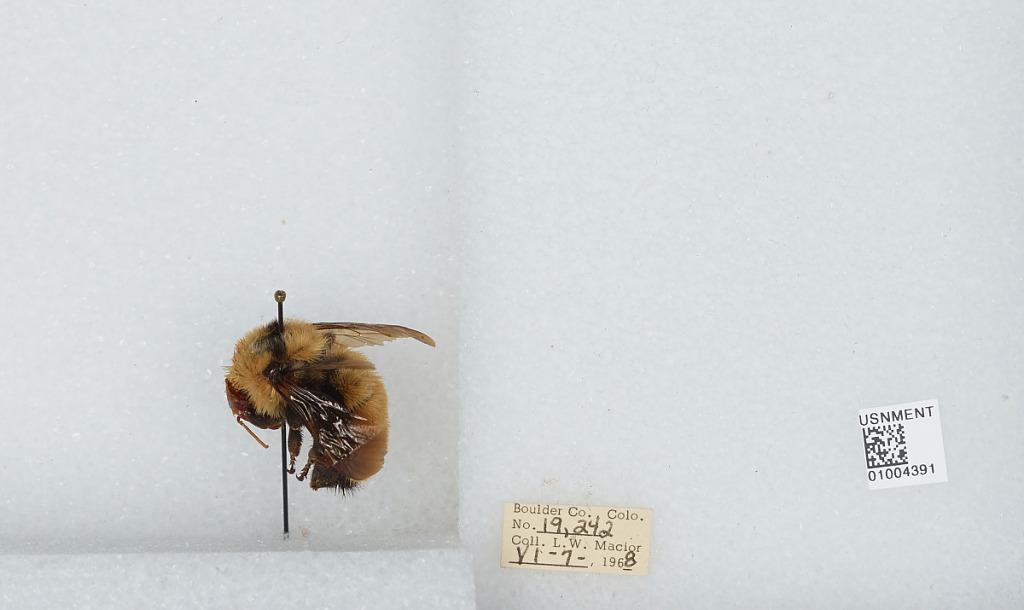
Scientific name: Bombus (Fervidobombus) fervidus fervidus (Fabricius)
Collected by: L. Macior
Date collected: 1968-6-7
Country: United States
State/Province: Colorado
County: Boulder
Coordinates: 40.09, -105.36